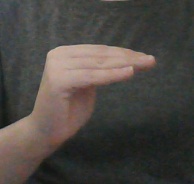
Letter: haa